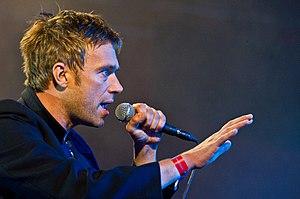
Damon Albarn, né le 23 mars 1968 à Whitechapel, est un musicien anglais. Il est principalement connu pour être le cofondateur, chanteur, musicien et compositeur des groupes Blur, Gorillaz et The Good, the Bad and the Queen.